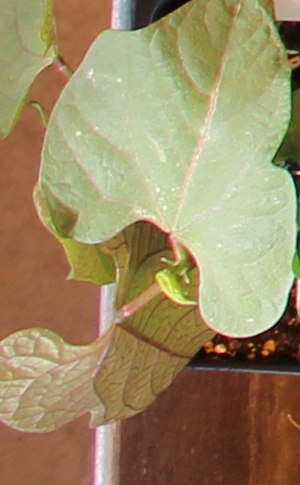
Label: Blackbean